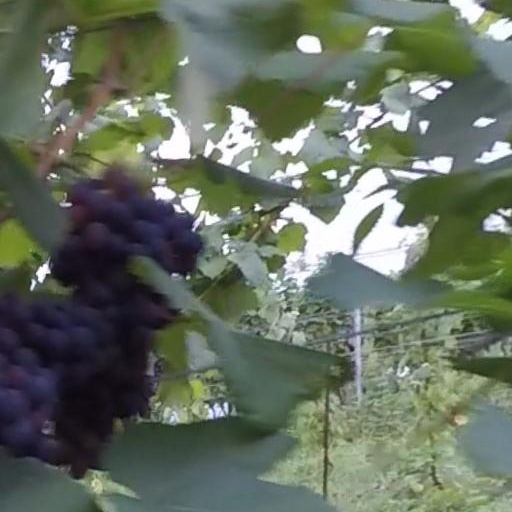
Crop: grape